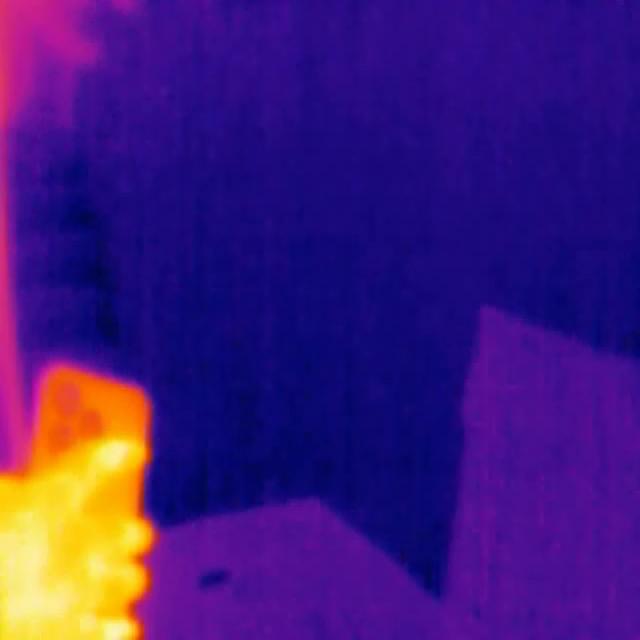
Detected objects:
label: person